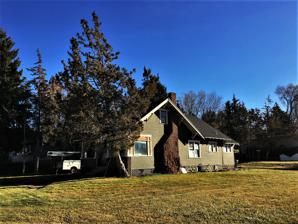
Building: Walter Sparks House
Country: United States of America
Year built: 1925
Historic house in Idaho, United States United States historic place Walter Sparks House U.S. National Register of Historic Places Show map of Idaho Show map of the United States Location 408 Roosevelt St. American Falls, Idaho Coordinates 42°46′55″N 112°50′58″W / 42.78194°N 112.84944°W / 42.78194; -112.84944 Area less than one acre Built 1907, 1925 Architectural style Bungalow/craftsman MPS American Falls, Idaho, Relocated Townsite MPS NRHP reference No. 07000002 Added to NRHP February 7, 2007 The Walter Sparks House , at 408 Roosevelt St. in American Falls in Power County, Idaho , was moved to its current location in 1925 by the Bureau of Reclamation , as part of a project to move much of the town of American Falls out of the way of the American Falls Reservoir .  The house and its garage were listed on the National Register of Historic Places in 2007. The house was originally built in 1907.  It is a one-and-a-half-story 25 by 34 feet (7.6 m × 10.4 m) Bungalow/Craftsman -style house on a concrete basement.  It has an 8 by 25 feet (2.4 m × 7.6 m) inset porch across its front and a rear porch which was added in 1925 after the move.  It has also been known as Houk House . References